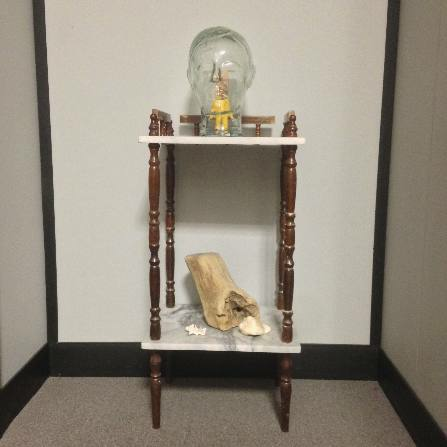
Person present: No